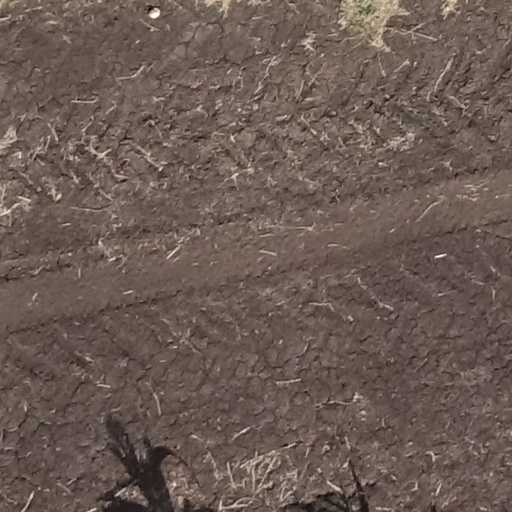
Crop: sorghum